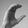
ASL letter: C